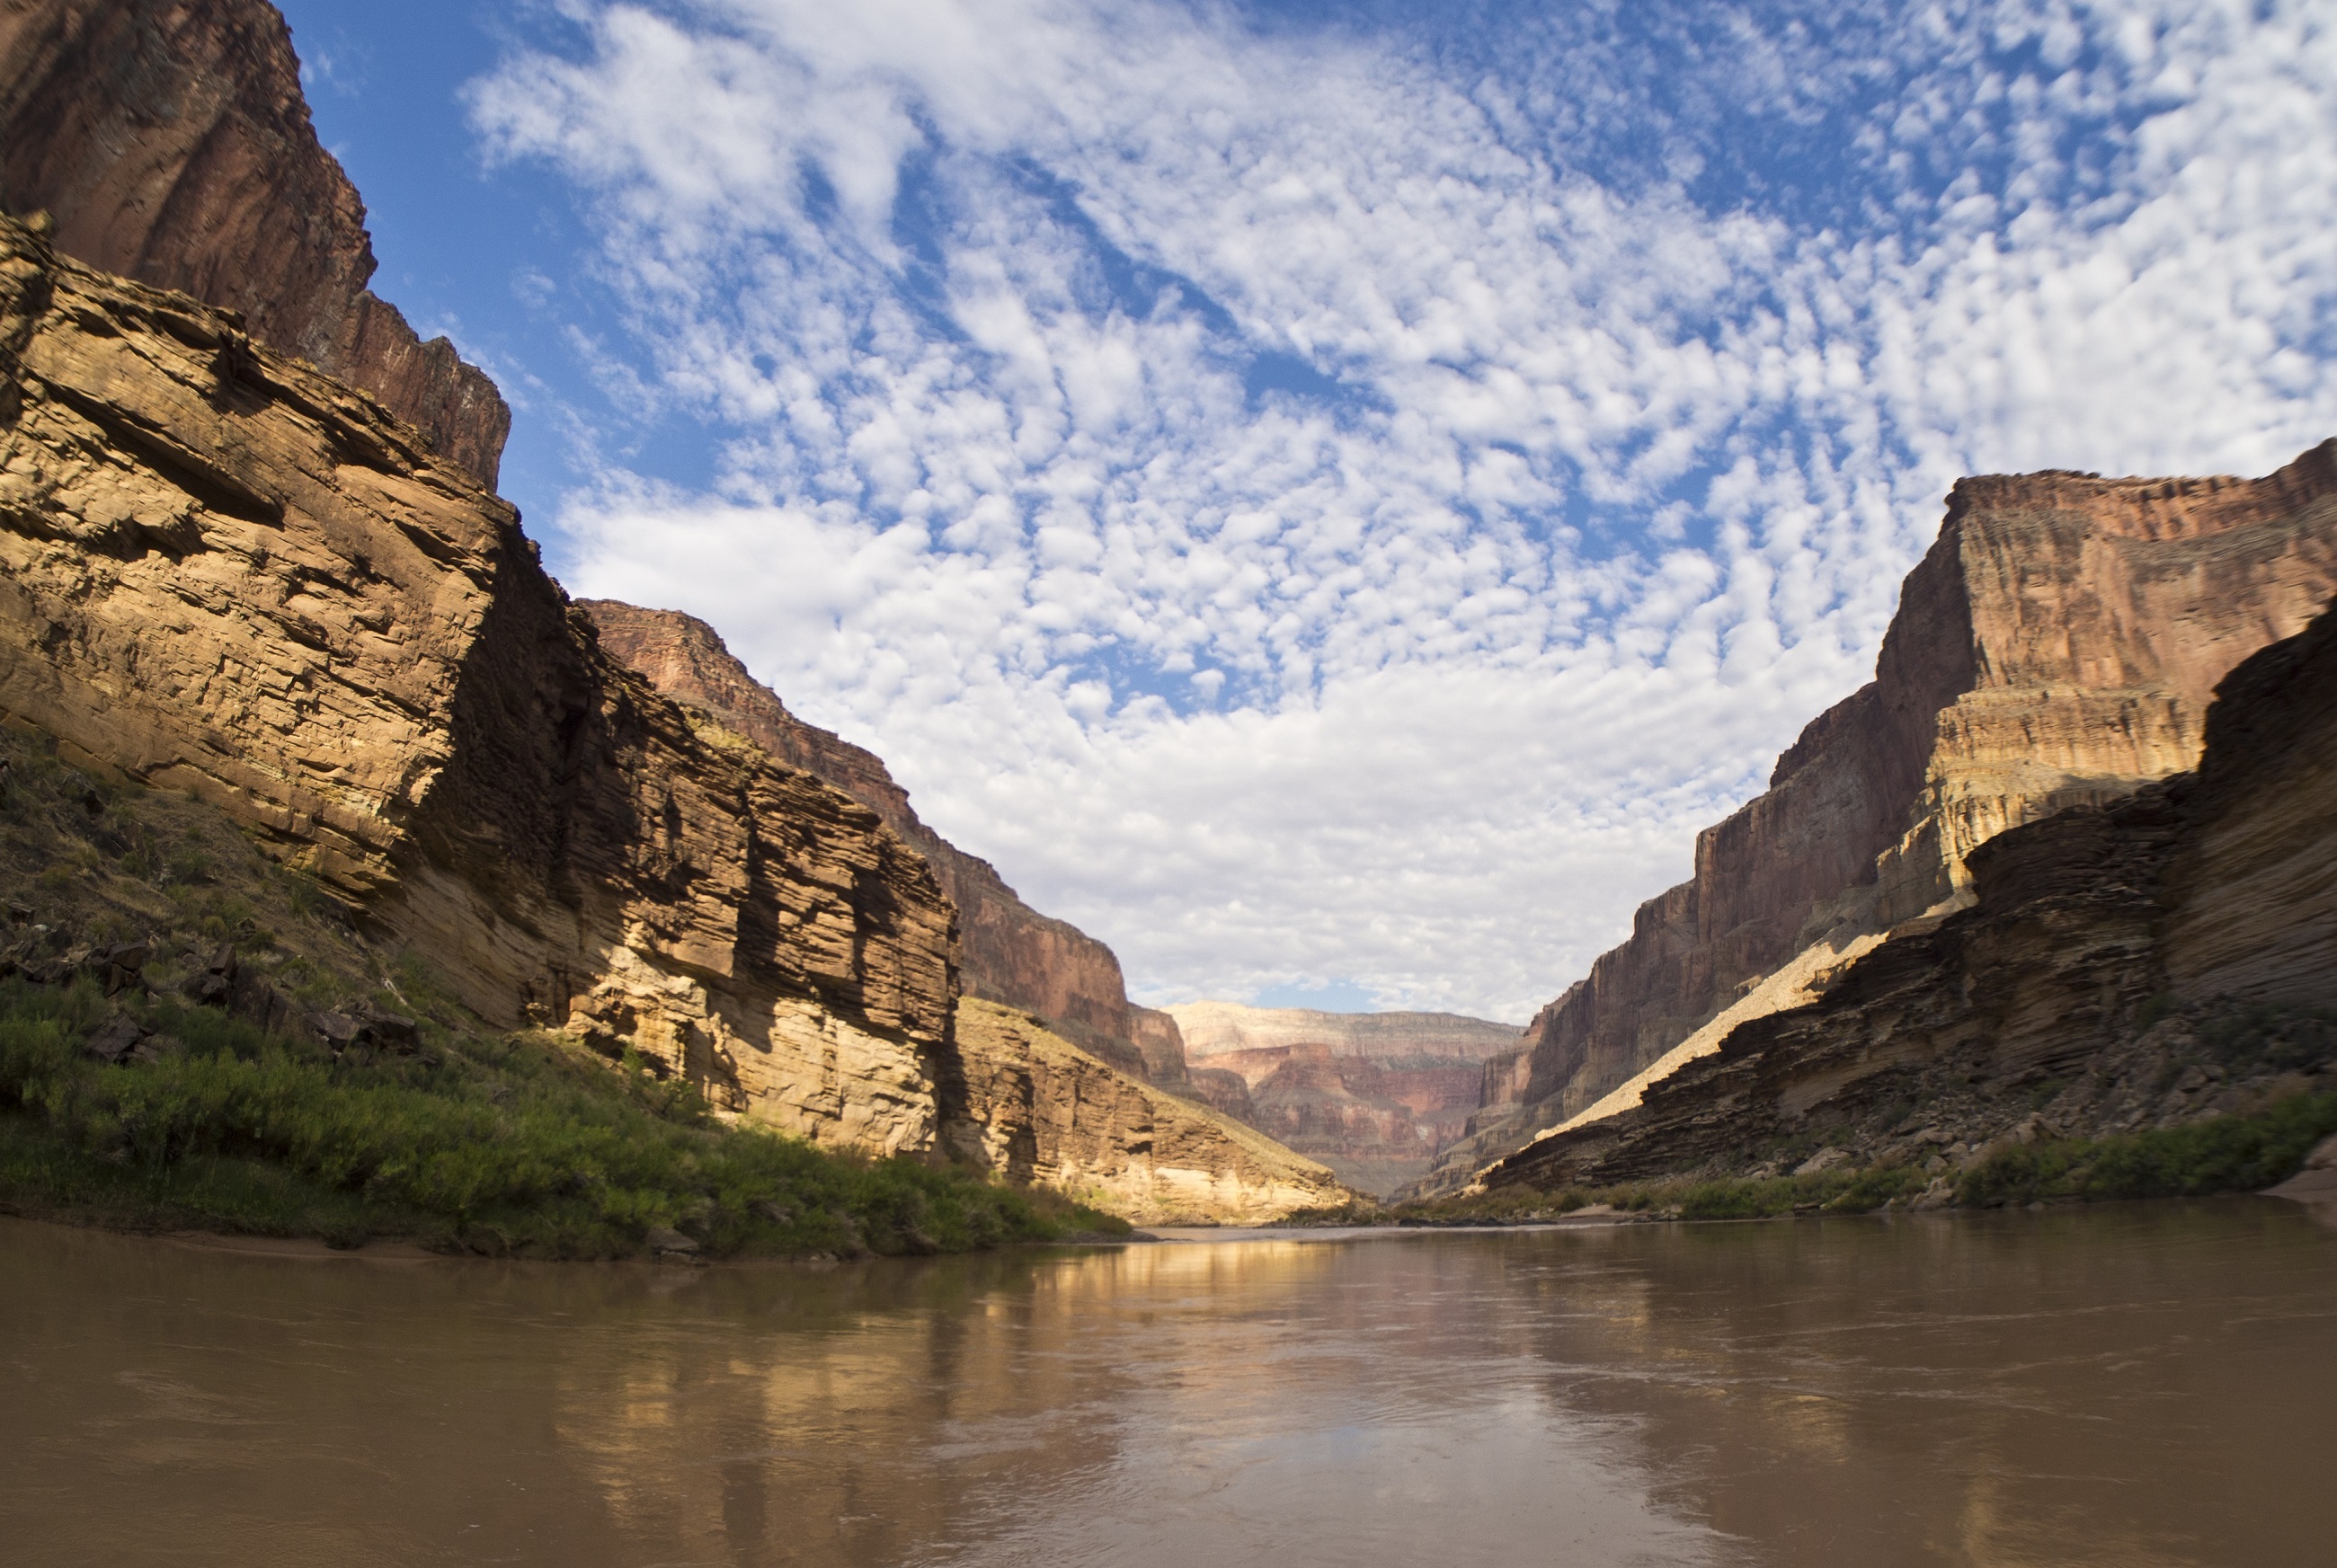
landscape, sea, water, nature, rock, mountain, sky, lake, river, valley, mountain range, cliff, reflection, scenic, natural, fjord, gorge, canyon, grand canyon, terrain, national park, rocks, clouds, geology, cliffs, wadi, landform, colorado river, geographical feature